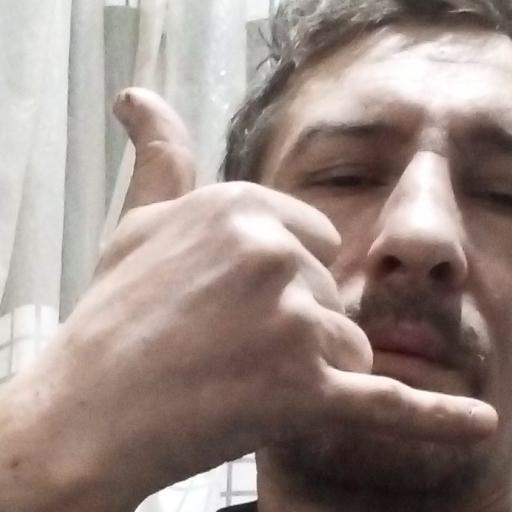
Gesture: call